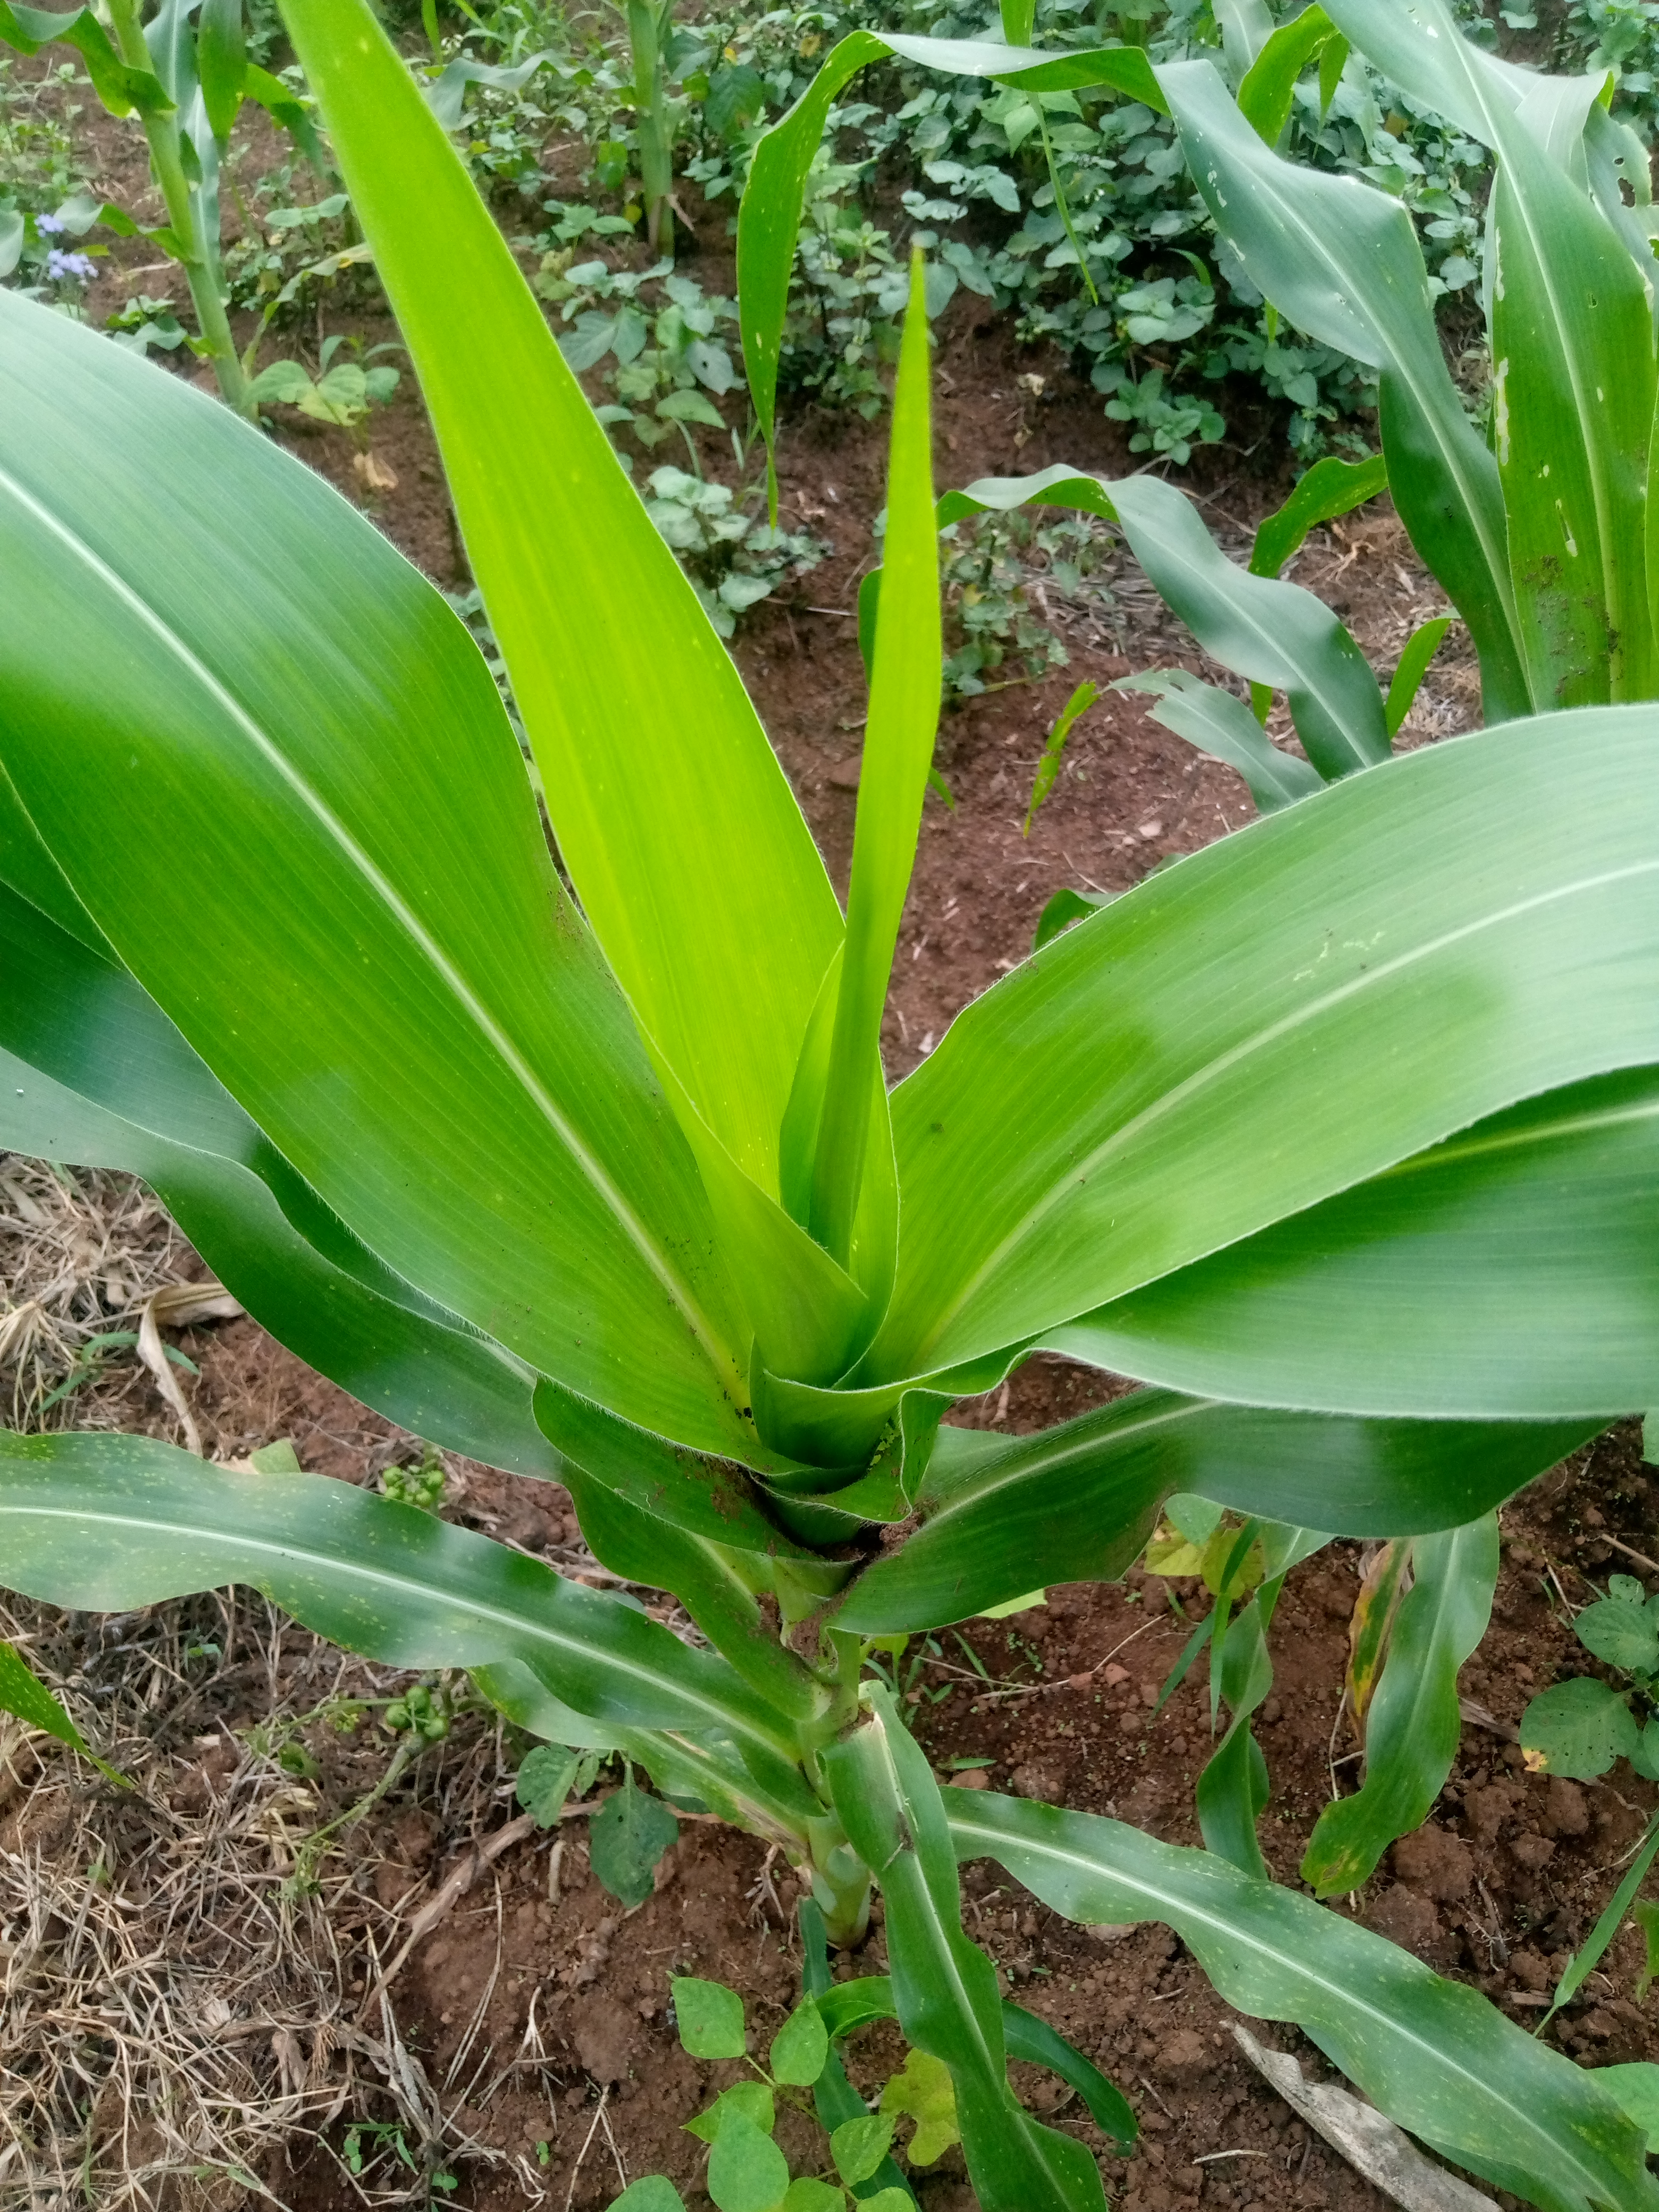
Label: spodoptera_frugiperda